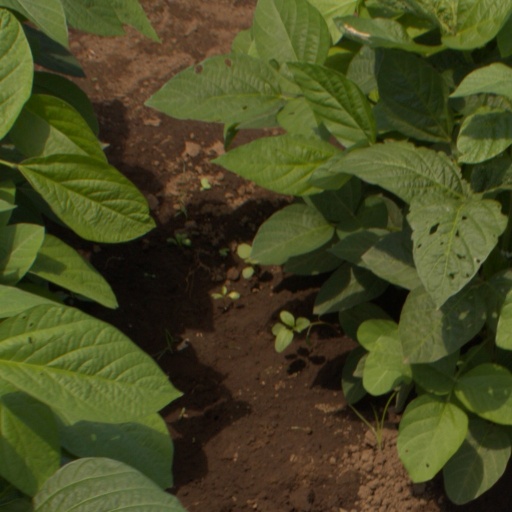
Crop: soybean